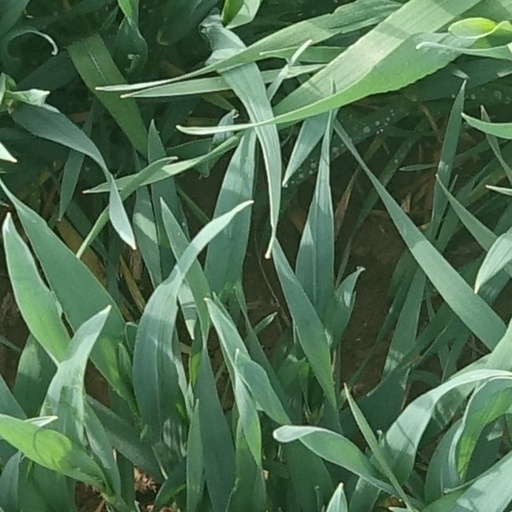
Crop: wheat